Stevens Arms

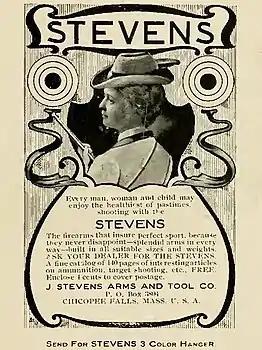
1906 ad in the yearbook of West Virginia University

Business was slow in 1870 when Stevens occupied a converted grist mill and had just sixty employees. The Panic of 1873 had a further negative impact on sales. By 1876 the company had recovered to the extent that it was then manufacturing twice the number of shotguns as it had been before that year. In 1883 they purchased the Massachusetts Arms Company which Joshua Stevens had helped found in 1850. In 1886, the company was reorganized and incorporated as J. Stevens Arms & Tool Co. The business was able to grow steadily with tool manufacturing and sales now accounting for the bulk of the business output.